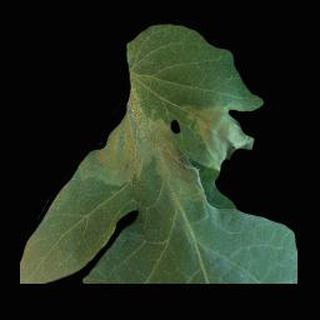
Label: tomato_late_blight